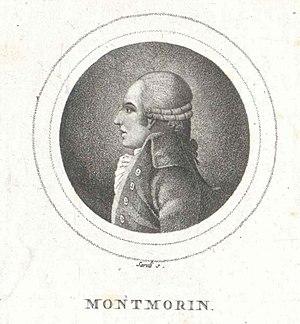
La famille de Montmorin de Saint-Hérem est une famille éteinte de la noblesse française.
Le principal ministre d'État ou le premier ministre de France était, sous l'Ancien Régime, le principal conseiller du roi de France. Le titre et la fonction étaient officieux, le roi étant le détenteur de tous les pouvoirs.
Armand Marc, comte de Montmorin Saint-Hérem, né au château de la Barge, à Courpière le 13 octobre 1745, et mort à Paris, dans la prison de l'Abbaye, le 2 septembre 1792 lors des massacres de Septembre, est un homme politique français.